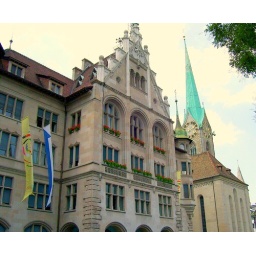
Beautiful Church in Switzerland. Colorful windows boxes add beauty and welcome to this cathedral.